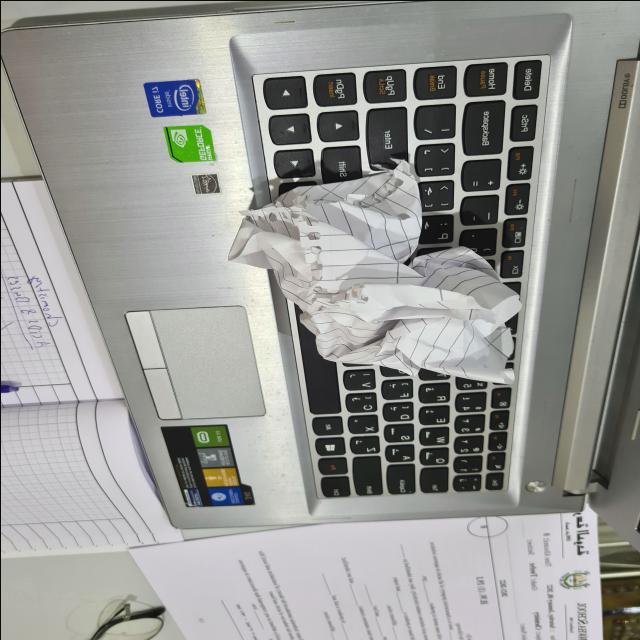
Label: tissues